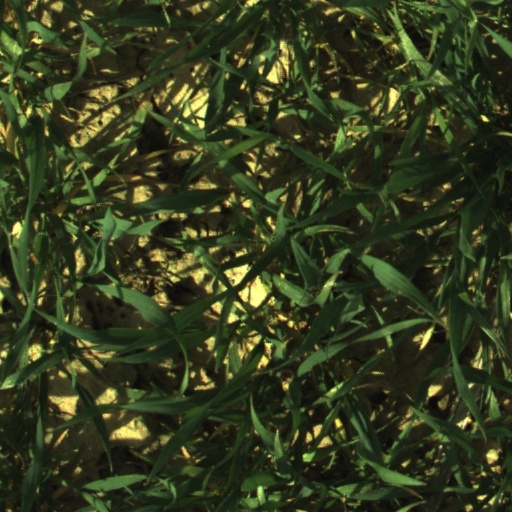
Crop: wheat